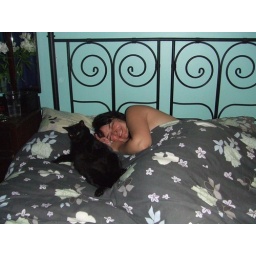
Me and Cheepa are sleeping on the sofa by the looks of things!